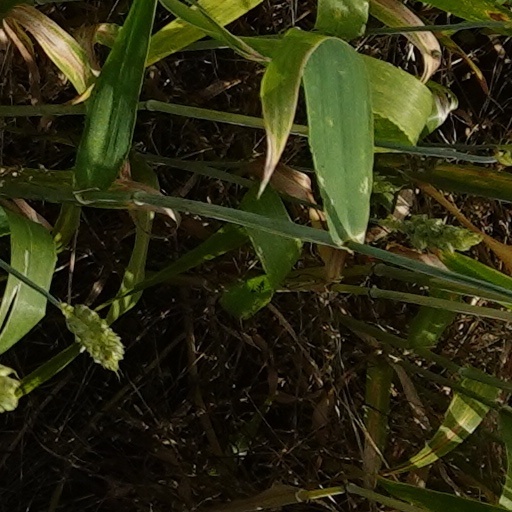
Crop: wheat